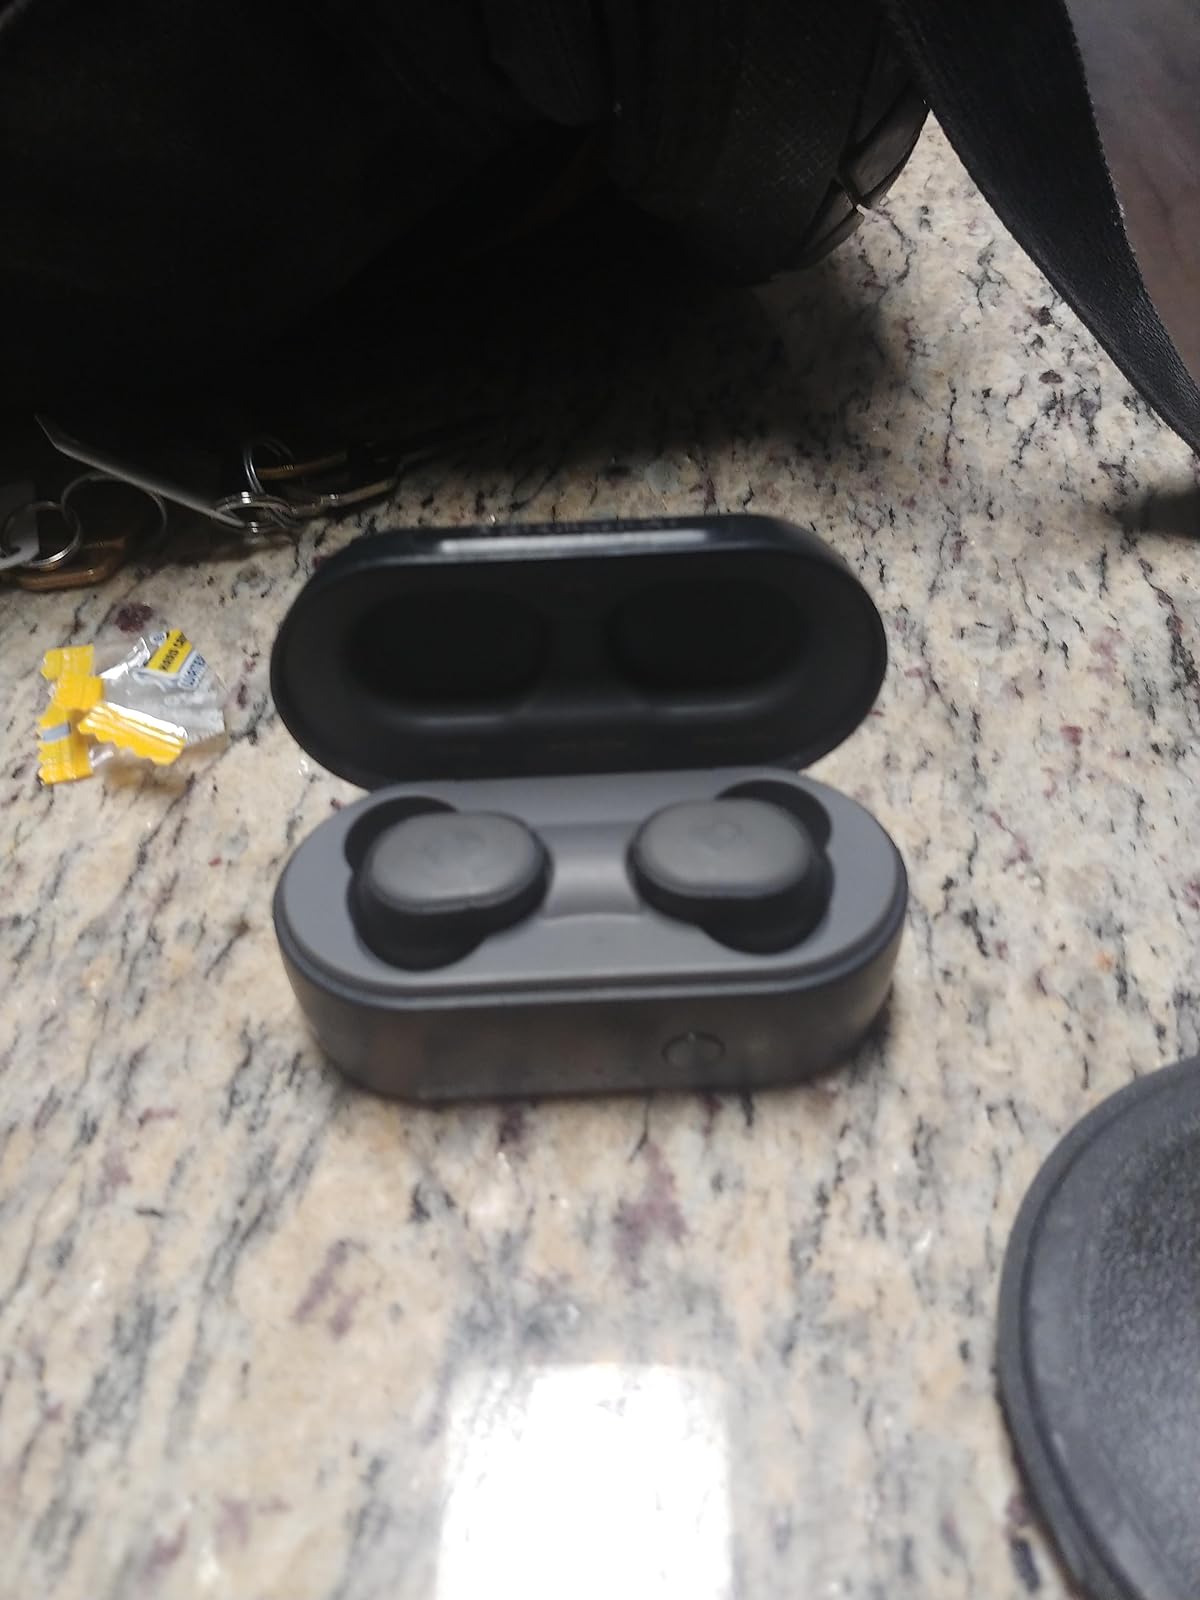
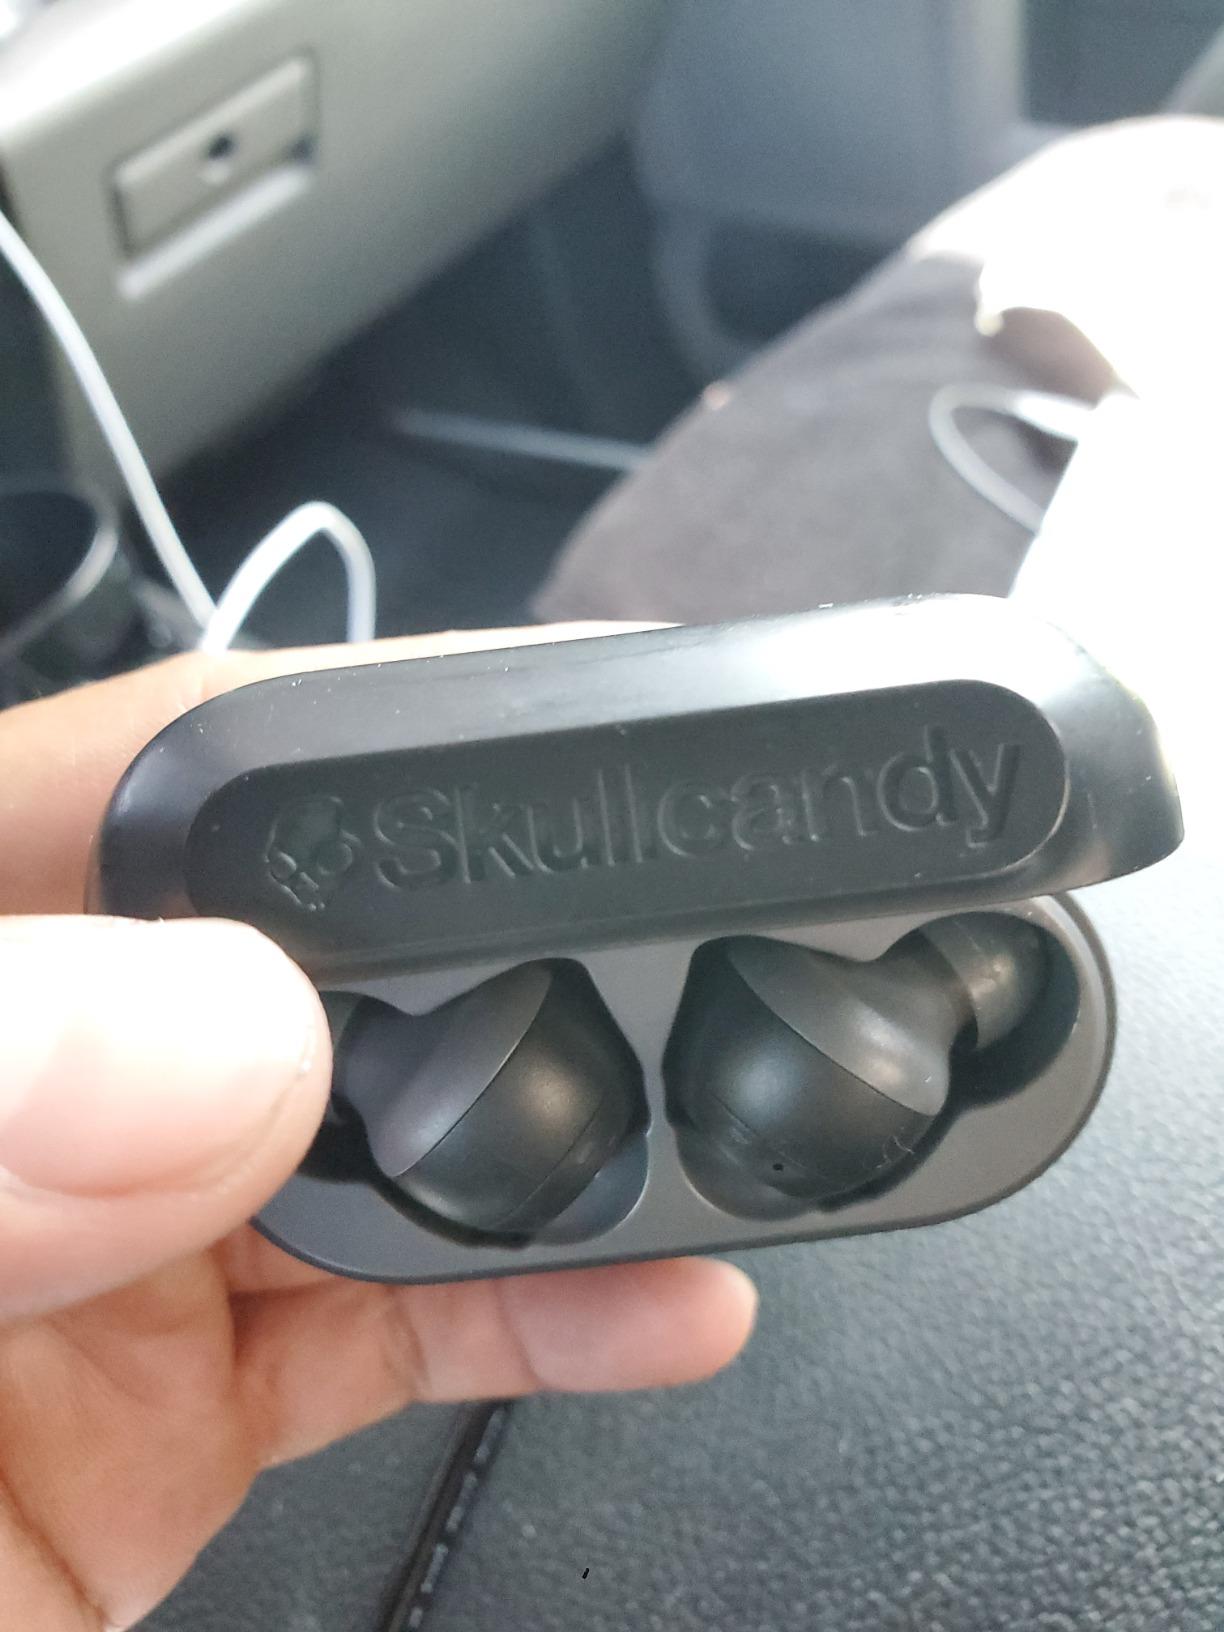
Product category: earbuds
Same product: no